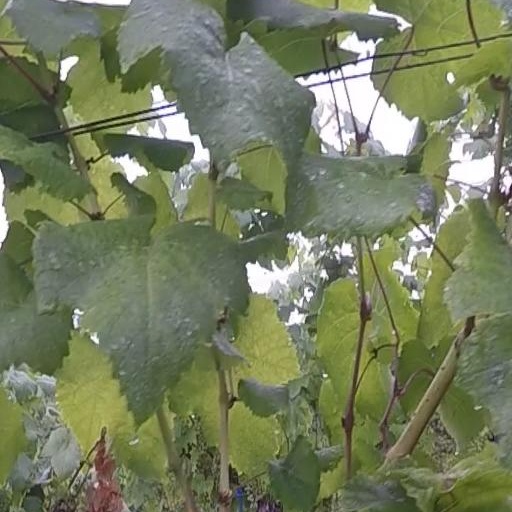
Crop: grape